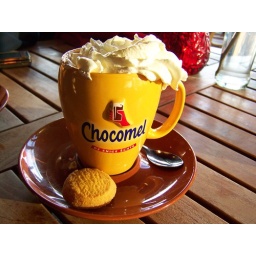
deserved hot coco after walking in the cold at the beach